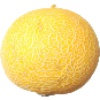
Label: Cantaloupe 1